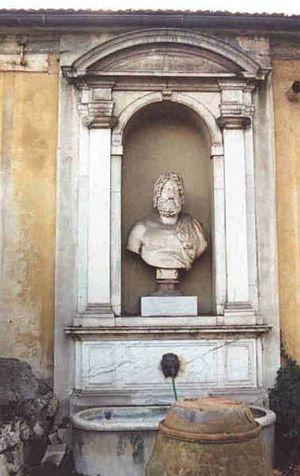
Le jardin des simples de Florence est un département du Musée d'histoire naturelle de l'Université de Florence. Il est situé au 3 via Micheli à Florence en Toscane.